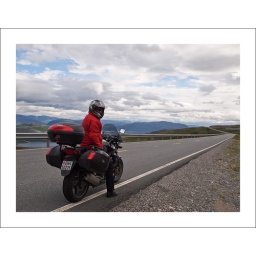
Another beautiful stretch of road with spectacular views over a fjord with several islands and fish farms in it.